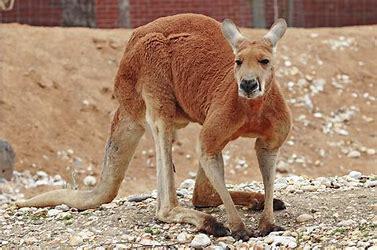
Brand: KangaROOS
Model: 100